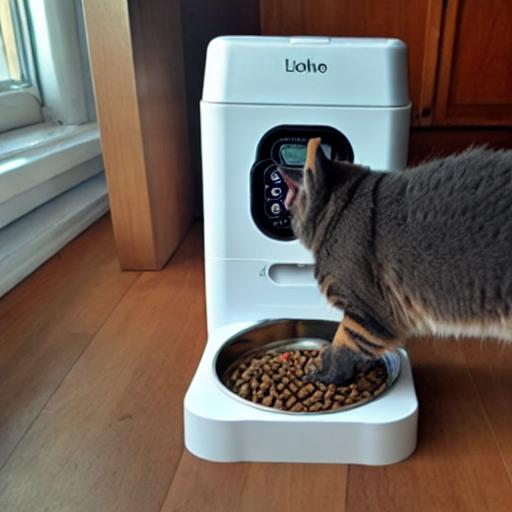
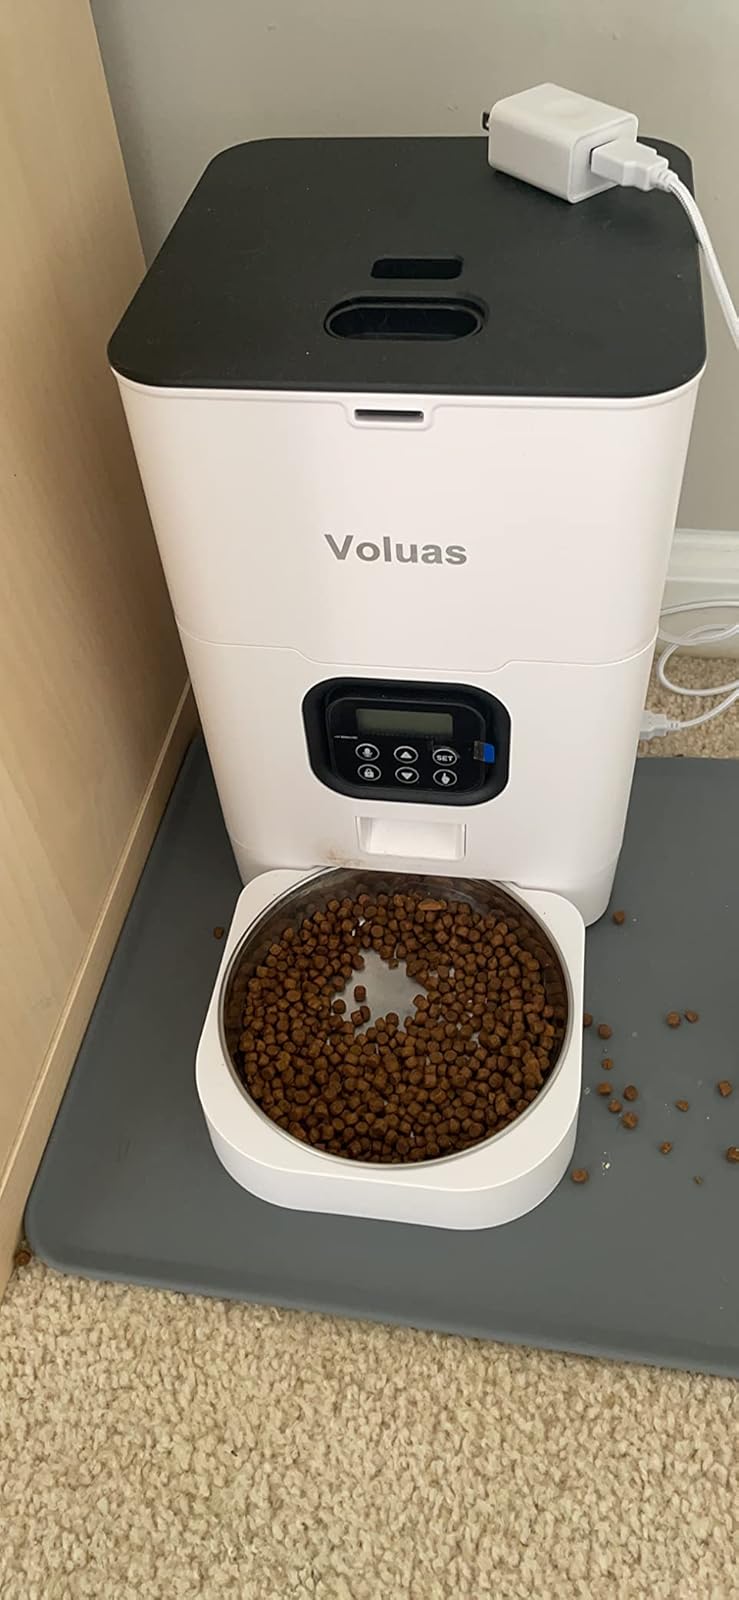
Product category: items_feeder
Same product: no